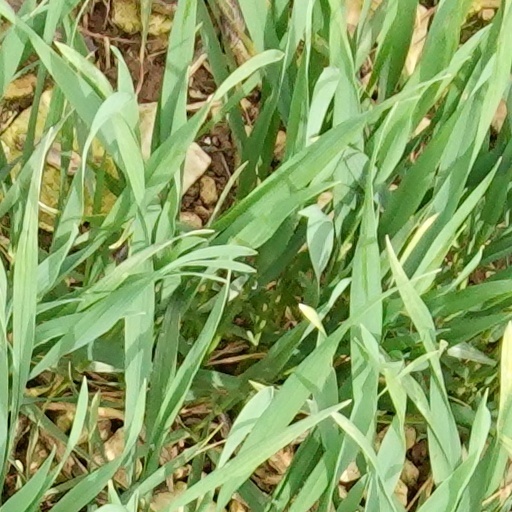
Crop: wheat